Ard Patrick

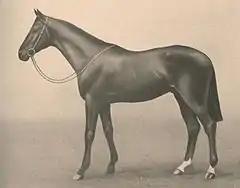
Ard Patrick as a three-year-old

According to press reports, Gubbins turned down an offer of 20,000 guineas for his colt from an unnamed source. As a three-year-old, Ard Patrick was slow to reach peak fitness. In the 2000 Guineas at Newmarket on 30 April he was ridden by Kempton Cannon and started at odds of 9/2 in a field of fourteen runners behind the joint favourites Sceptre and Duke of Westminster. Sceptre won the race in a record time of 1:39.0, beating Pistol by two lengths with Ard Patrick a further three lengths further back in third. He then finished second in a Three-year-old Plate over one mile at Kempton in which he attempted to conceded twenty-two pounds to Royal Ivy and was beaten two lengths. On his final start before the Derby, Ard Patrick finished first in the Newmarket Stakes on 14 May, beating Fowling Piece by a head, but was disqualified for "bumping and boring" and relegated to third place behind Fowling Piece and Royal Lancer. He had looked likely to win easily before struggling and drifting from a straight course in the last fifty yards, leading some to question the colt's attitude.